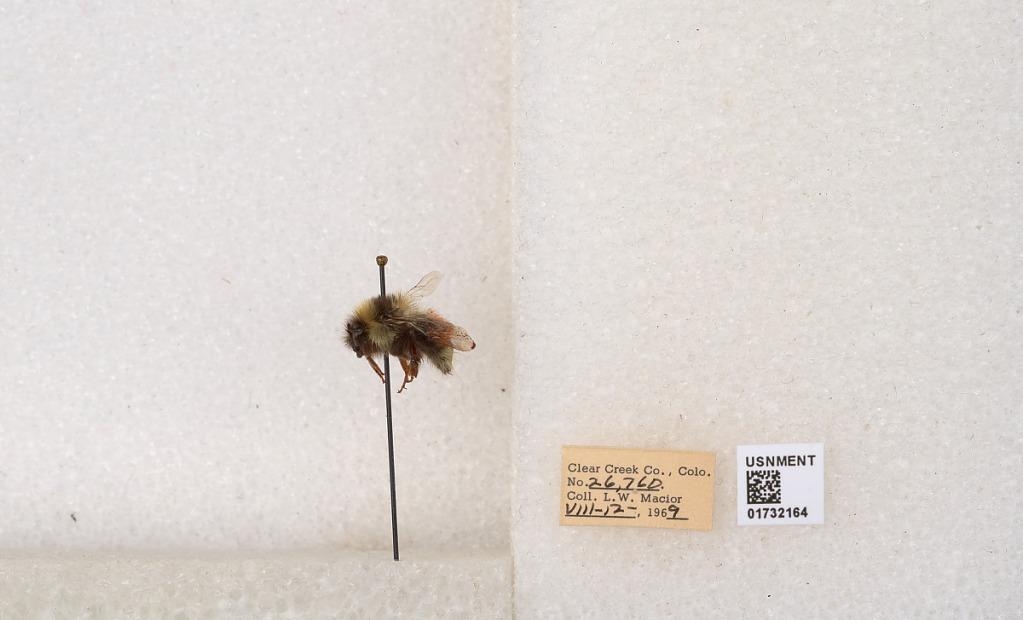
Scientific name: Bombus (Pyrobombus) sylvicola Kirby
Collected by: L. Macior
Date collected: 1969-8-12
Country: United States
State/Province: Colorado
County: Clear Creek
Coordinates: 39.7006, -105.694